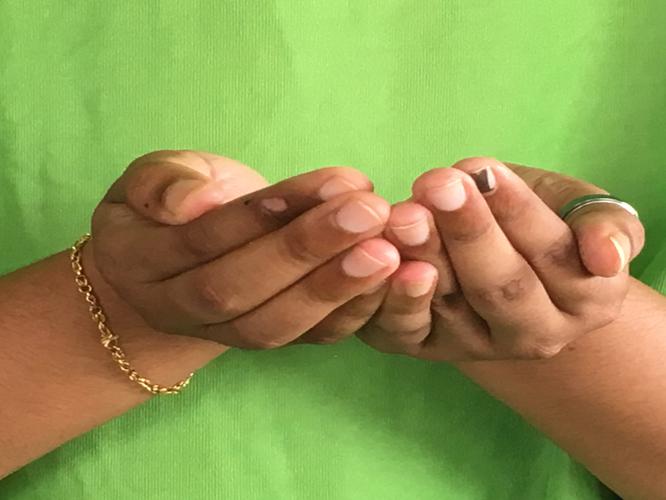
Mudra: Pushpaputa
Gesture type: double_hand